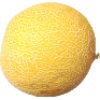
Label: Cantaloupe 1